C/2014 UN271 (Bernardinelli–Bernstein)

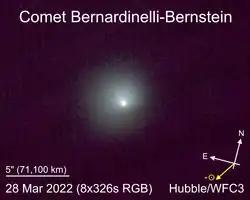
Color composite image of by the Hubble Space Telescope on 28 March 2022

(Bernardinelli–Bernstein), simply known as or Comet Bernardinelli–Bernstein (nicknamed BB), is a large Oort cloud comet discovered by astronomers Pedro Bernardinelli and Gary Bernstein in archival images from the Dark Energy Survey. When first imaged in October 2014, the object was from the Sun, almost as far as Neptune's orbit and the greatest distance at which a comet has been discovered. With a nucleus diameter of at least , it is the largest Oort cloud comet known. It is approaching the Sun and will reach its perihelion of 10.9 AU (just outside of Saturn's orbit) in January 2031. It will not be visible to the naked eye because it will not enter the inner Solar System.